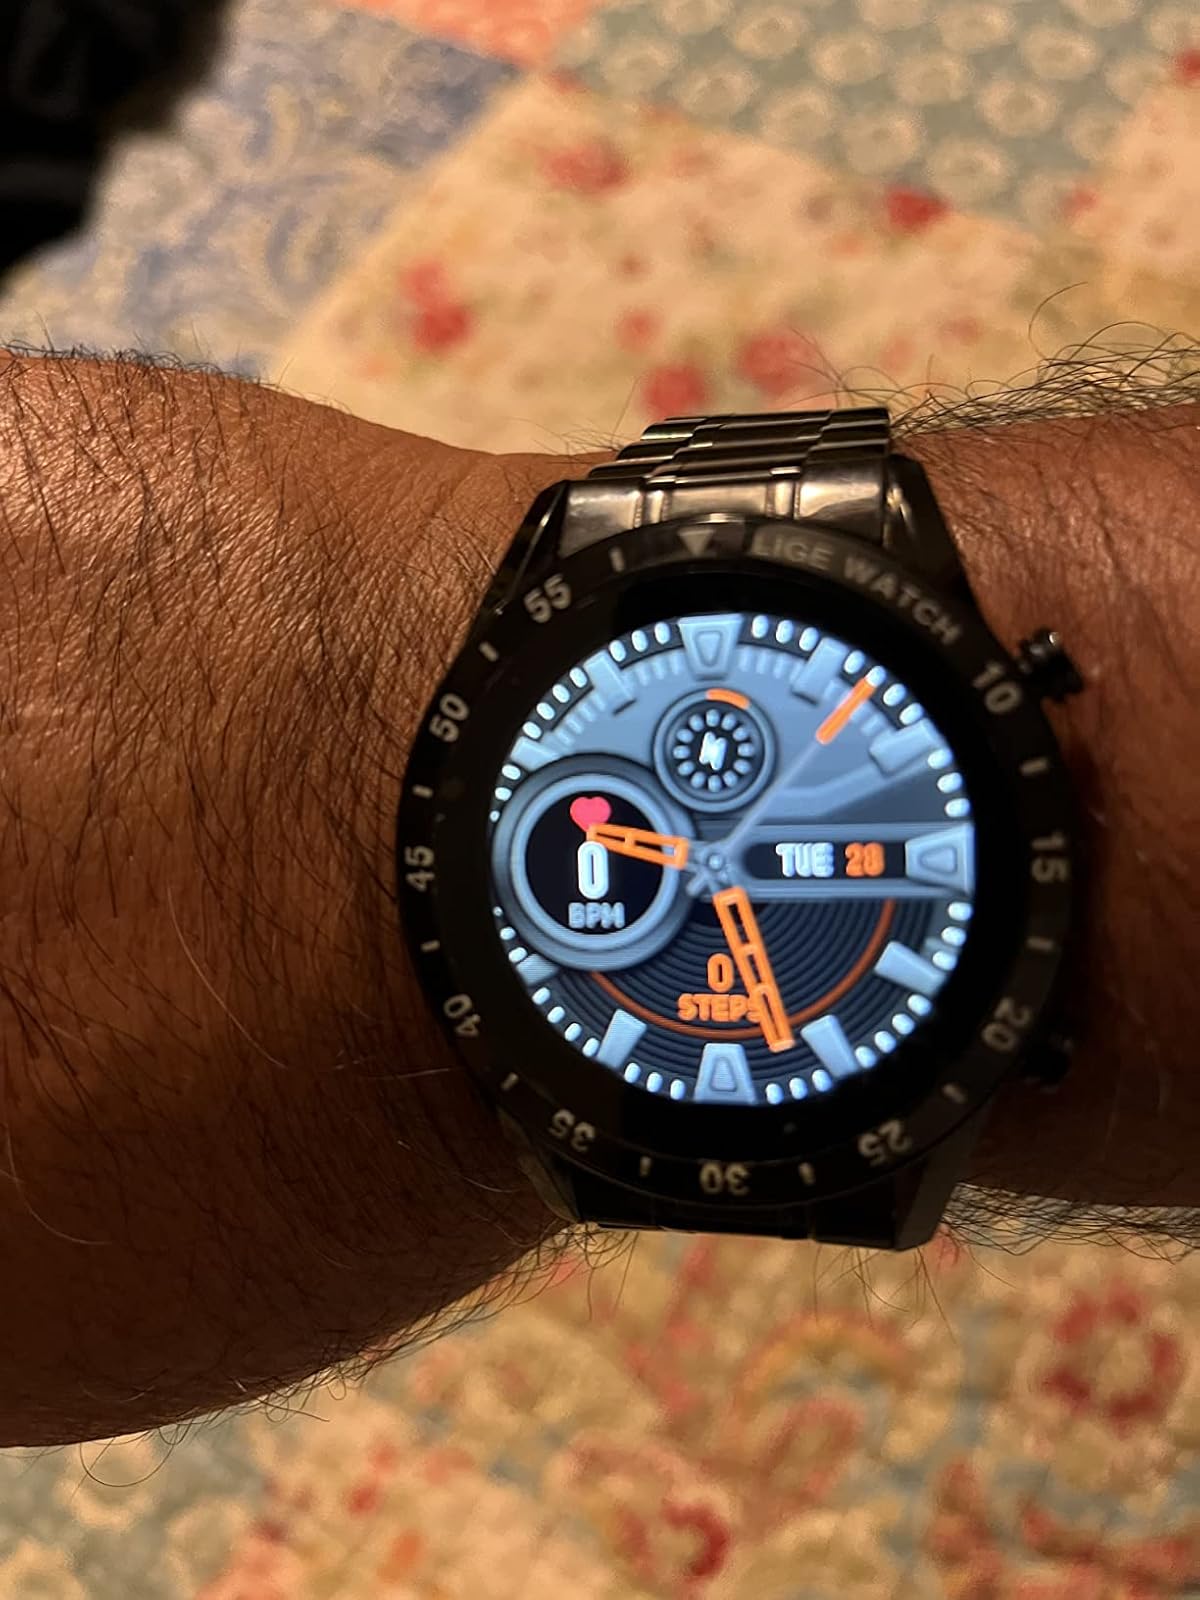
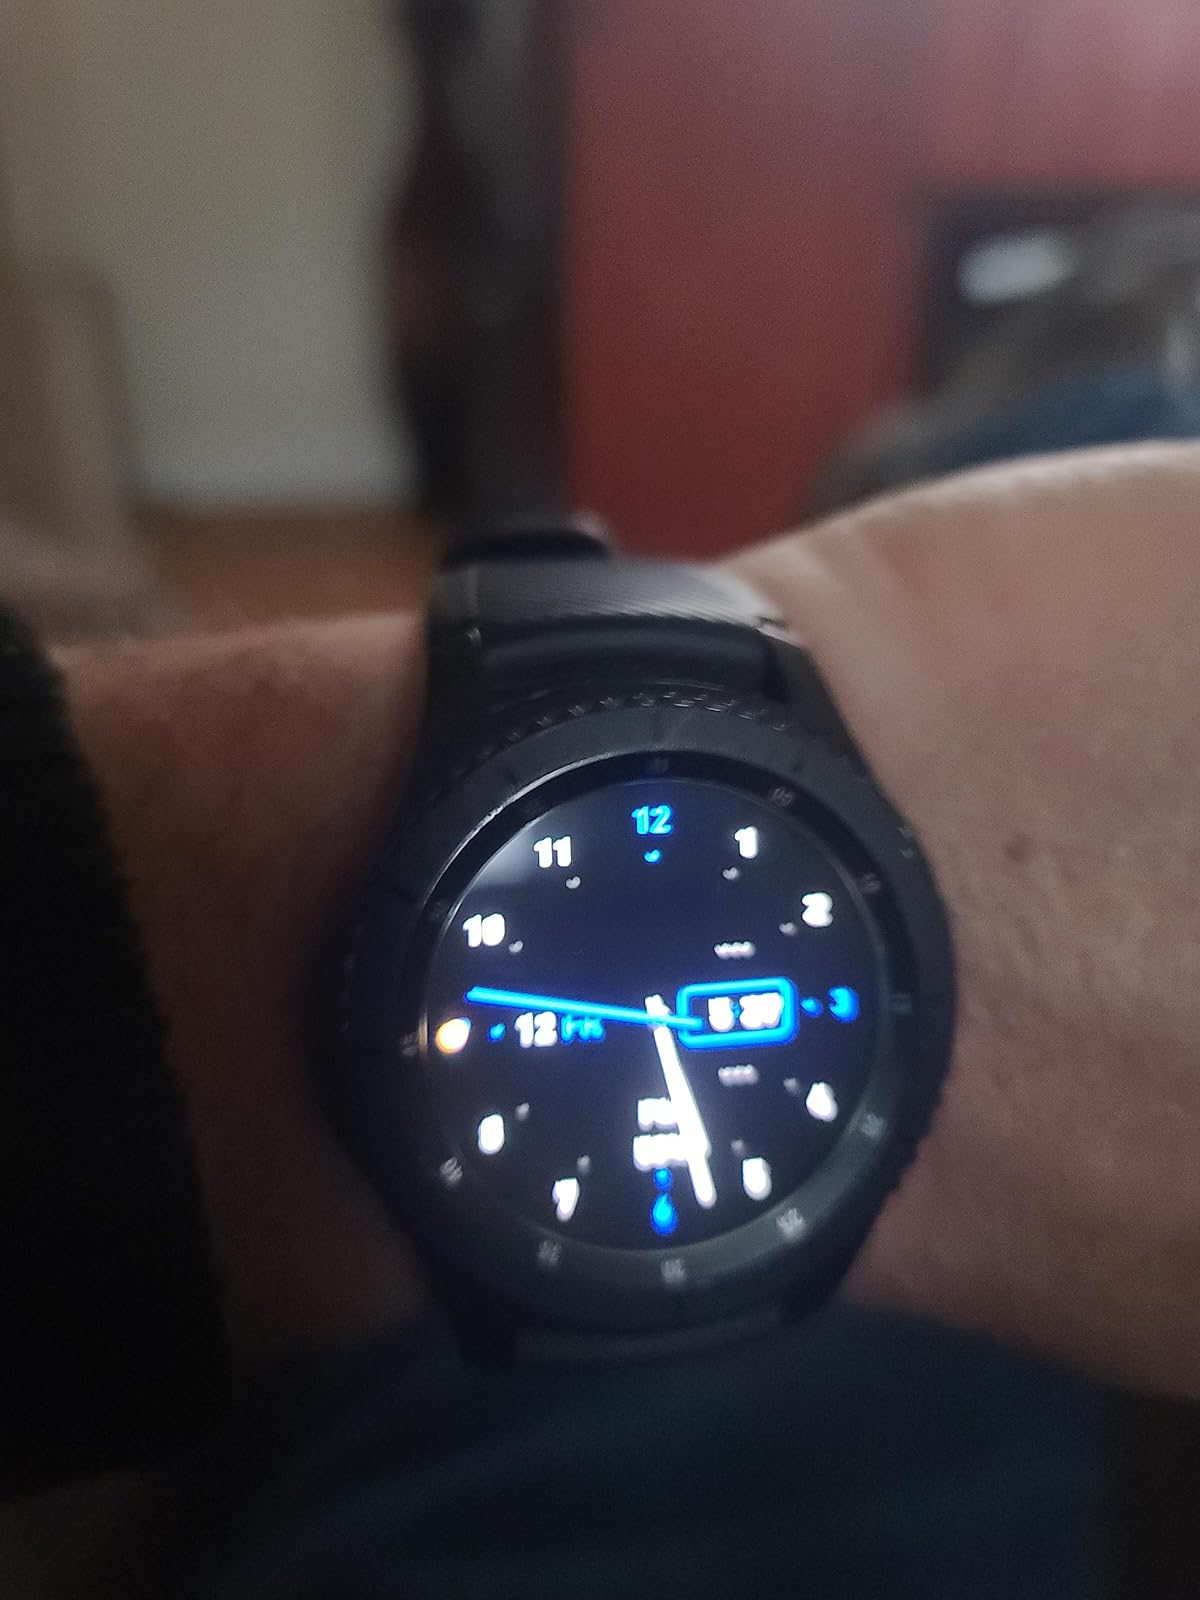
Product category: smartwatch
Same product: no